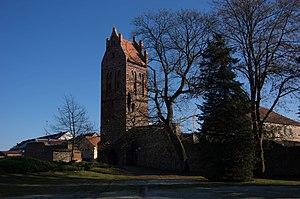
Müncheberg est une petite ville d'Allemagne du land de Brandebourg, située dans l'arrondissement de Märkisch-Pays de l'Oder à l'Est de Berlin.